Höhn

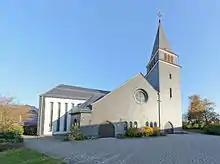
Catholic parish church "Mariä Heimsuchung"

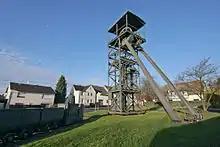
The industrial memorial at the marketplace

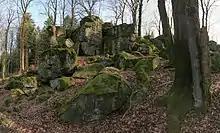
Basalt formations of the natural monument "Hochstein" – with 525 m the highest elevation of the

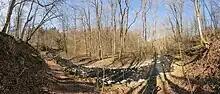
The valley of the Nister north of Höhn

With roughly 3,200 inhabitants, Höhn is the biggest "Ortsgemeinde" in the "Verbandsgemeinde" of Westerburg – a kind of collective municipality – in the Westerwald. The community offers, at 500 m above sea level, all the attractions and charm of a high plateau, as well as lovely views from almost every part of the community.